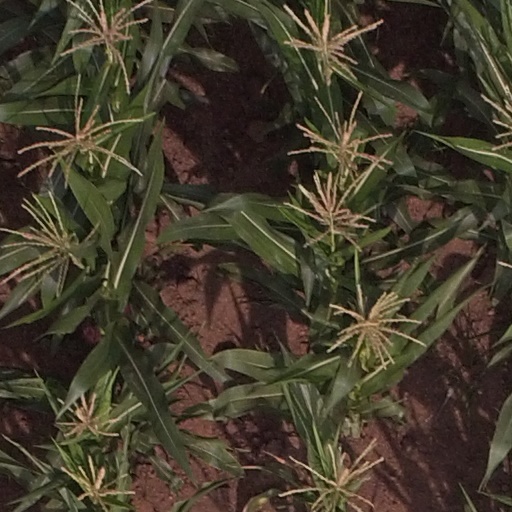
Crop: maize; corn